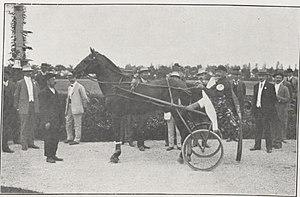
Le trotteur Custer (né en 1902) pendant sa victoire aux championnats d'Europe de 1911
Narquois est un cheval de course né dans le Calvados, un Anglo-normand de type trotteur. C'est l'un des premiers fils du principal étalon à l'origine du Trotteur français, le chef de race Fuschia. Comme lui, Narquois devient un excellent compétiteur, parallèlement réputé pour sa laideur. Il court régulièrement en binôme avec sa demi-sœur, la jument Nitouche.